Karen Slowing-Aceituno

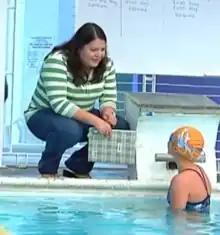
Slowing and her daughter in 2012

Her daughter Valerie Gruest was an Olympic swimmer in 2016 at 400 and 800 m freestyle.